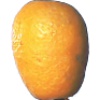
Label: kumquats